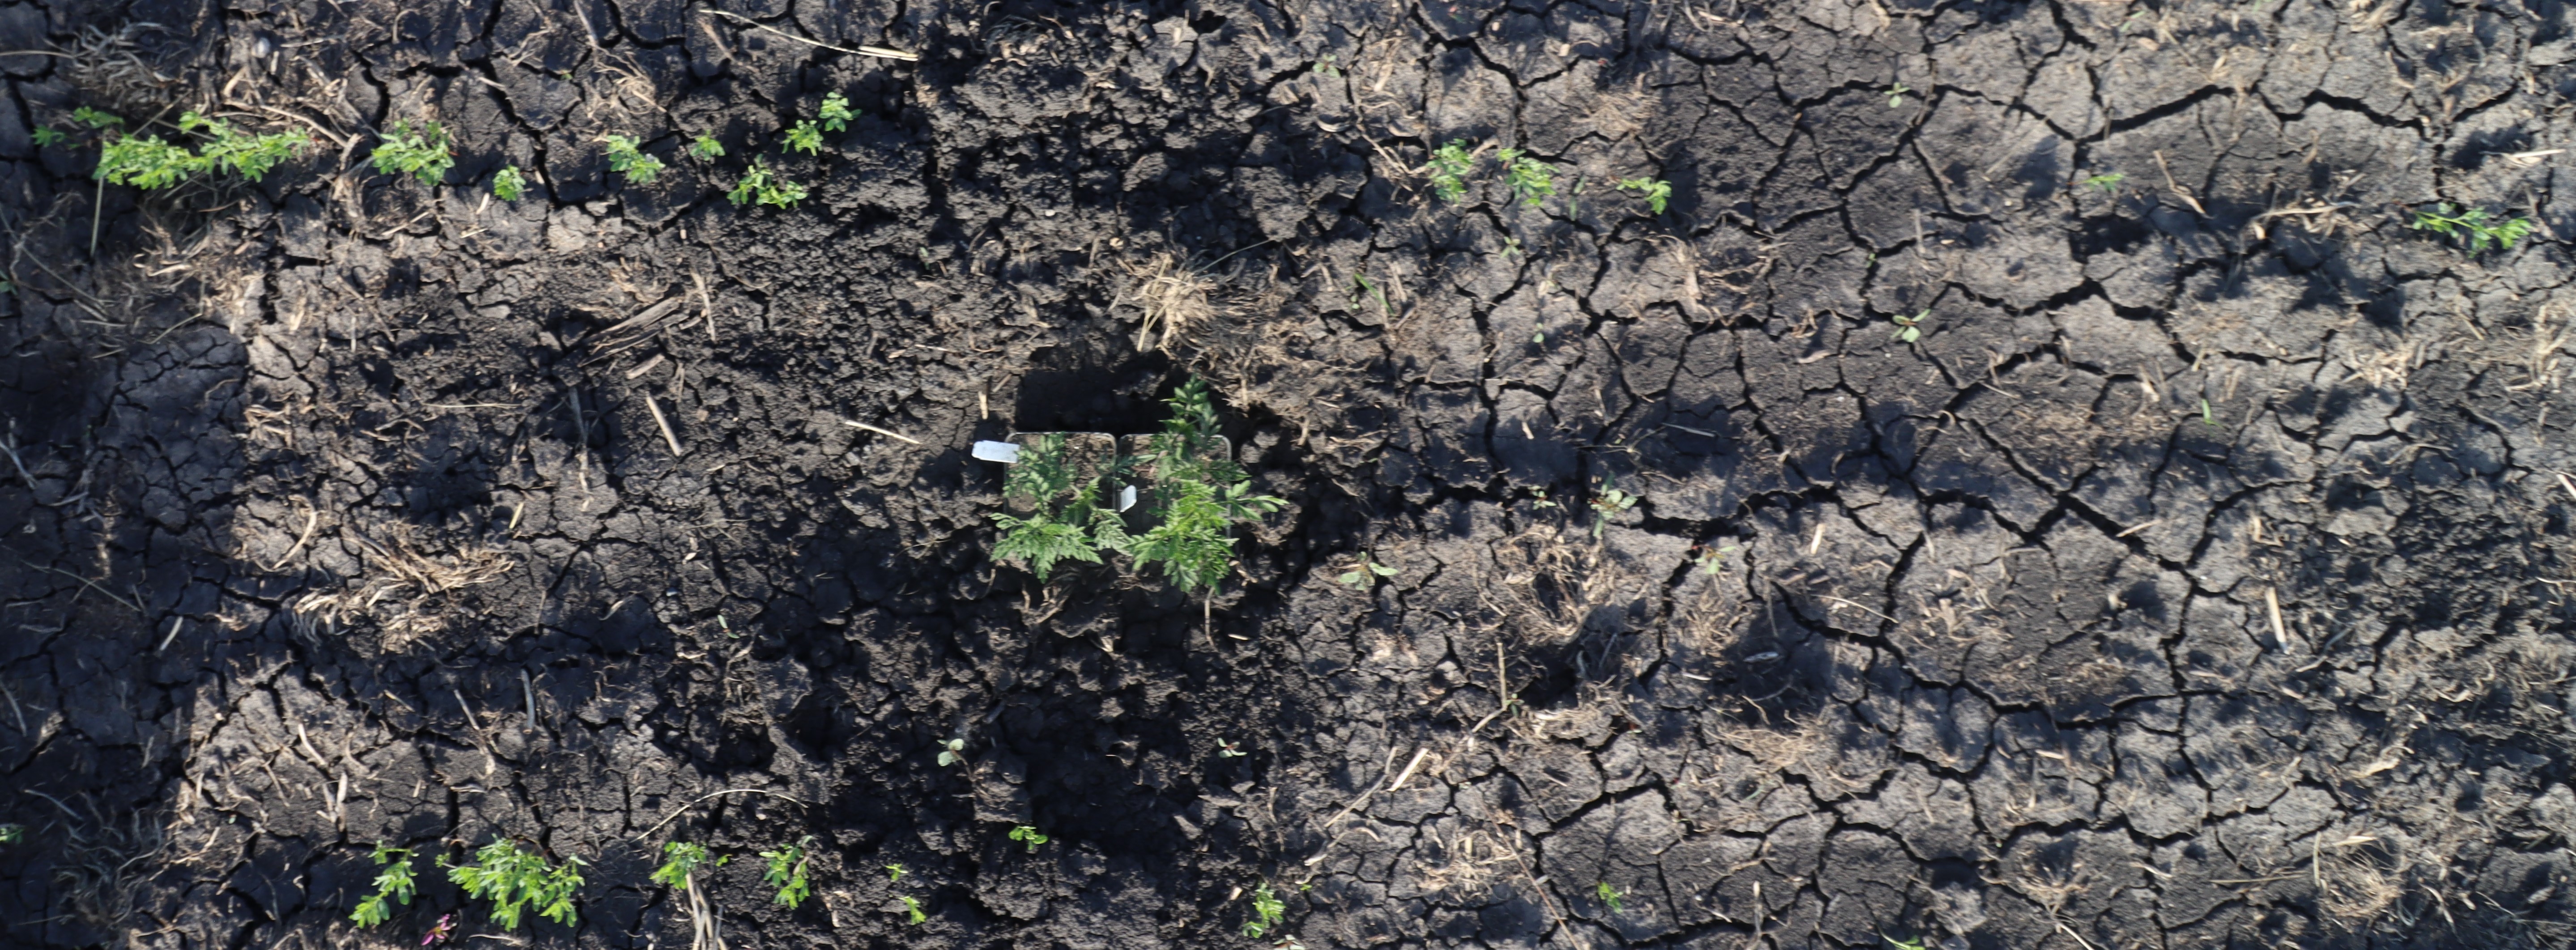
Crop: Lentil
Objects: Ragweed, Ragweed, Lentil, Lentil, Lentil, Lentil, Lentil, Lentil, Lentil, Lentil, Lentil, Lentil, Lentil, Lentil, Lentil, Lentil, Lentil, Lentil, Lentil, Lentil